Yesterday's Hero

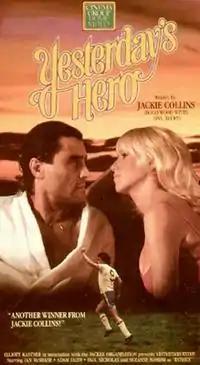

Yesterday's Hero is a 1979 British drama film directed by Neil Leifer and starring Ian McShane, Suzanne Somers, Adam Faith, Paul Nicholas and Cary Elwes (in his film debut). It also features Glynis Barber and Emma Samms in their early performances. The screenplay was written by novelist Jackie Collins, but was an original work and not based on one of her books. Although it has echoes of the life of the former player George Best, the film is not biographical.